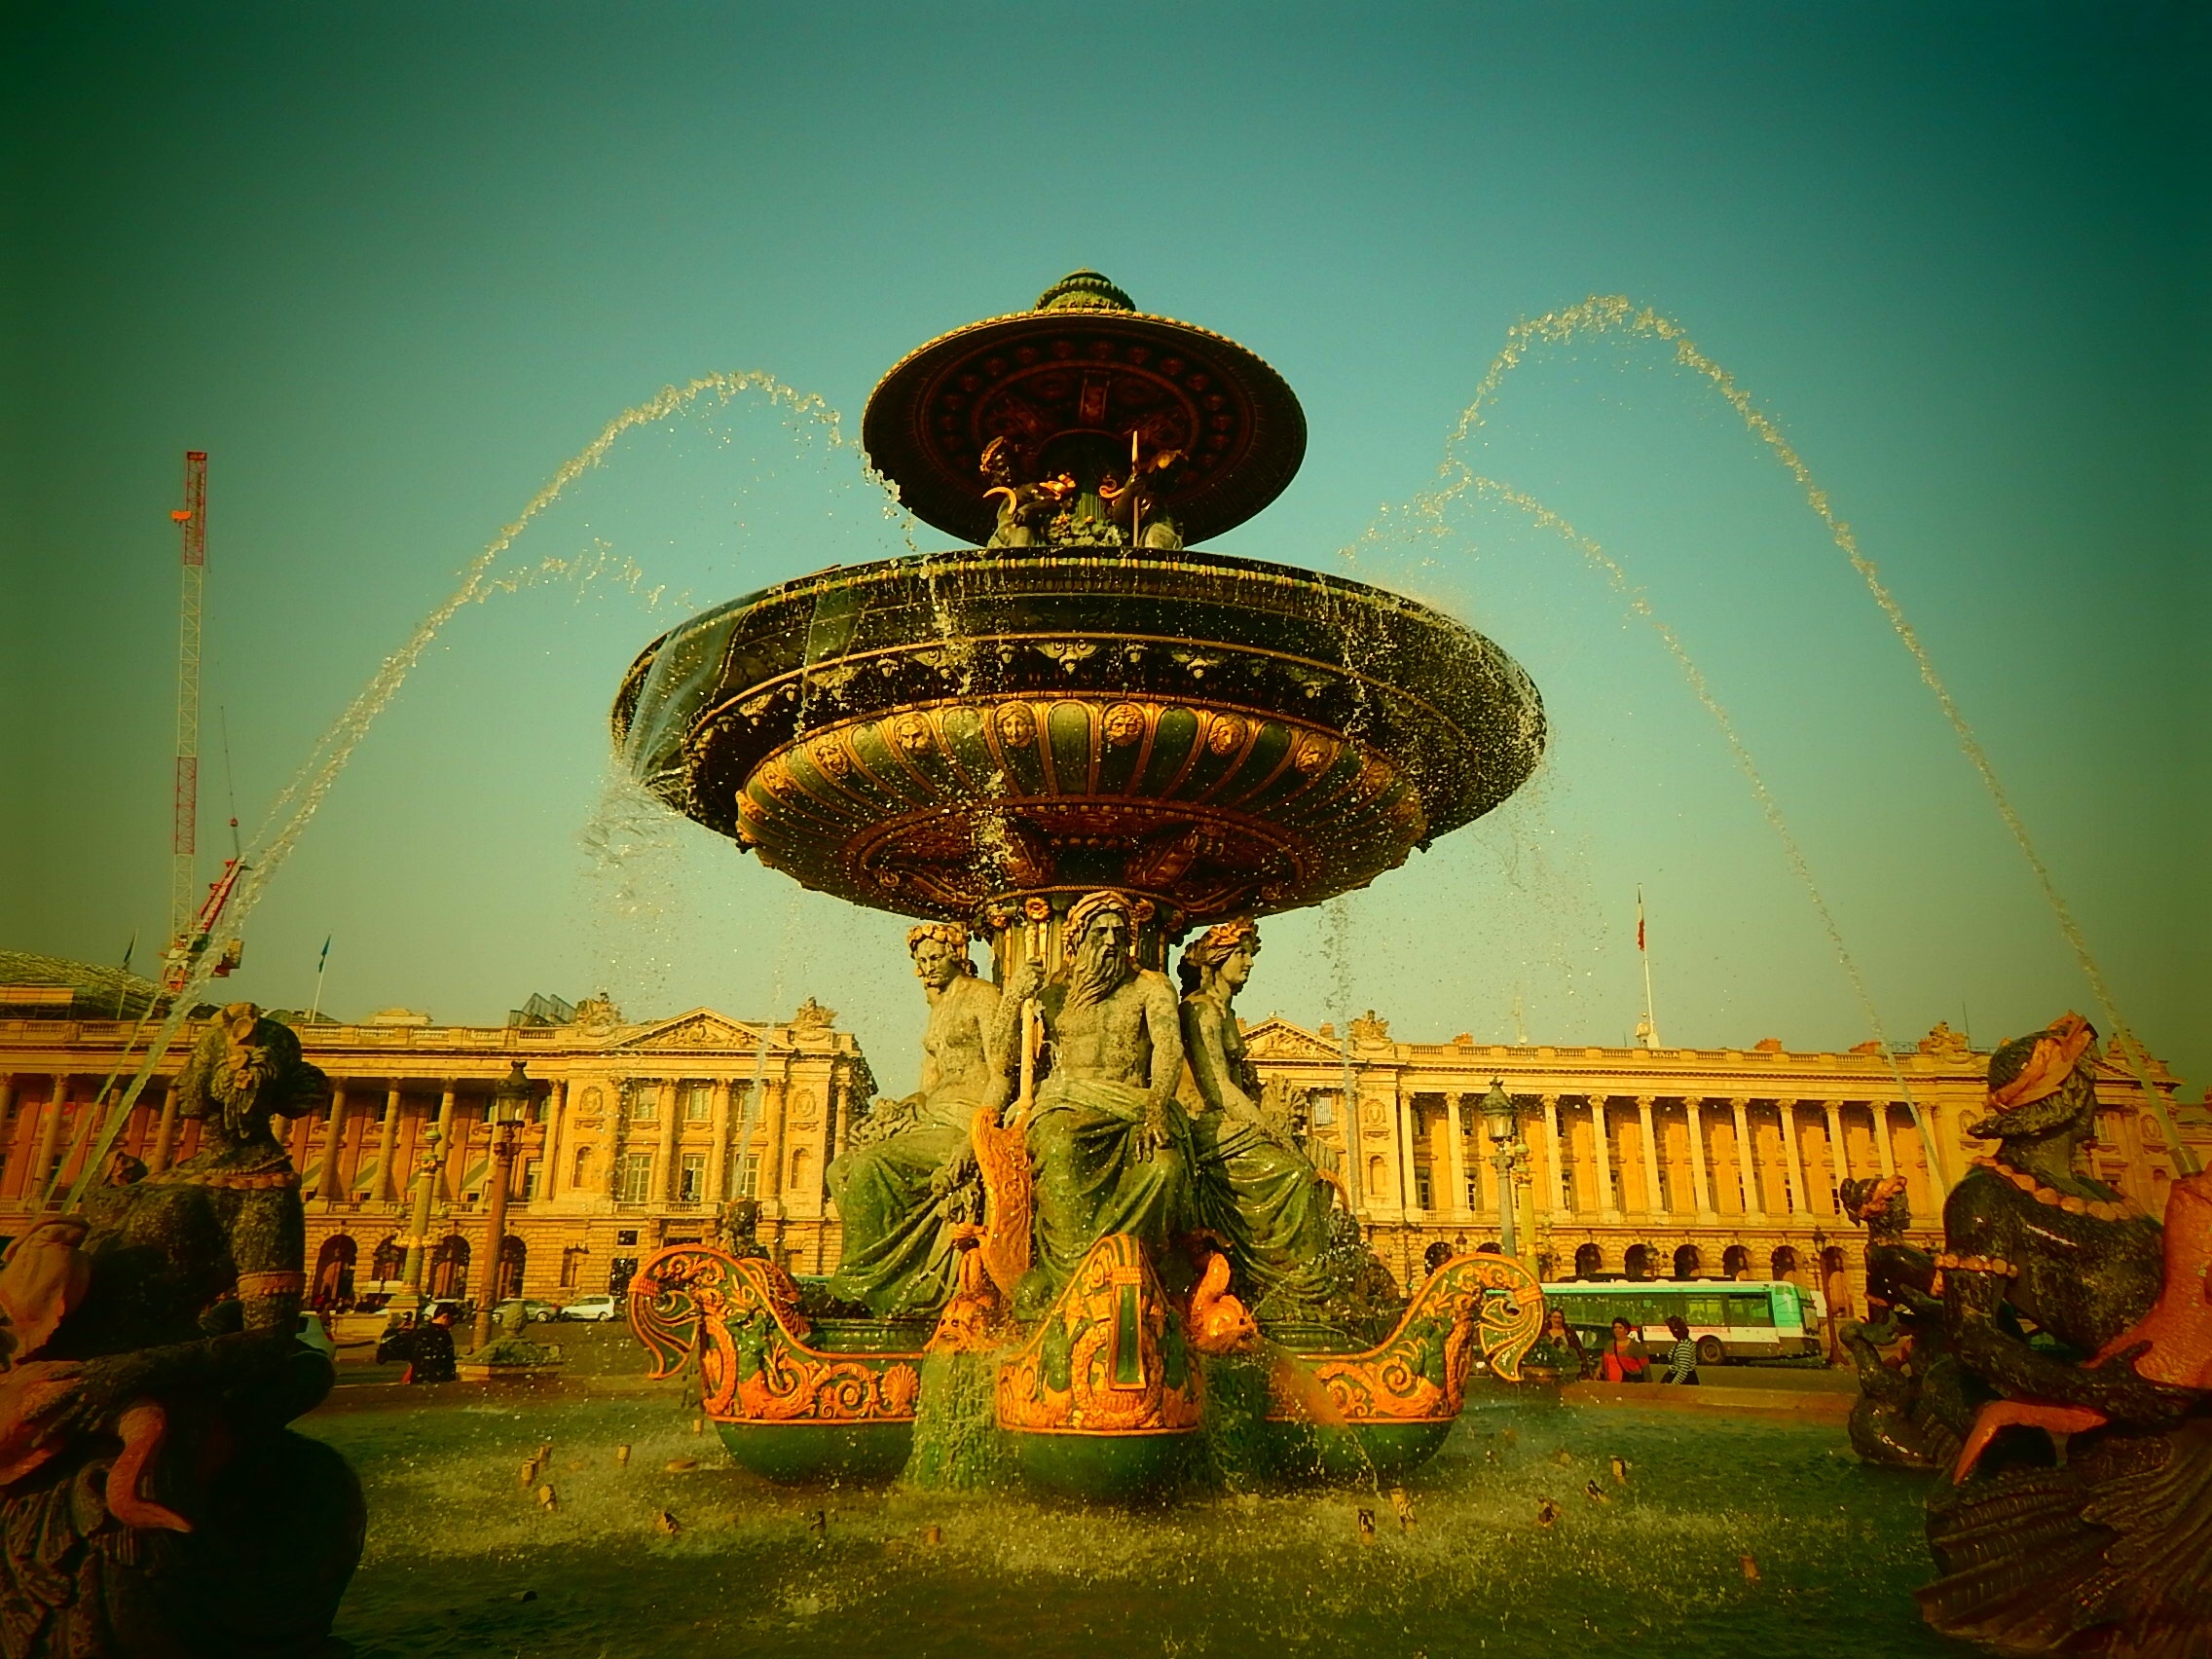
night, antique, paris, france, evening, louvre, temple, statues, fountain, figures, water games, atmosphere of earth